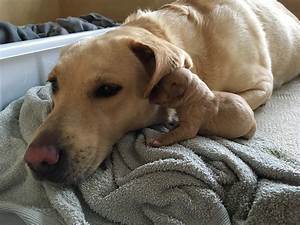
Label: cane